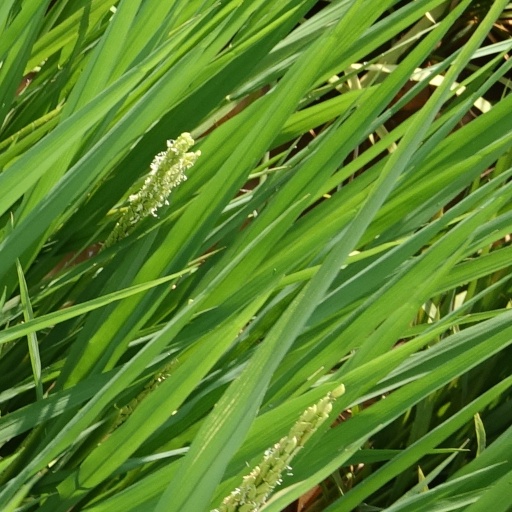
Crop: rice